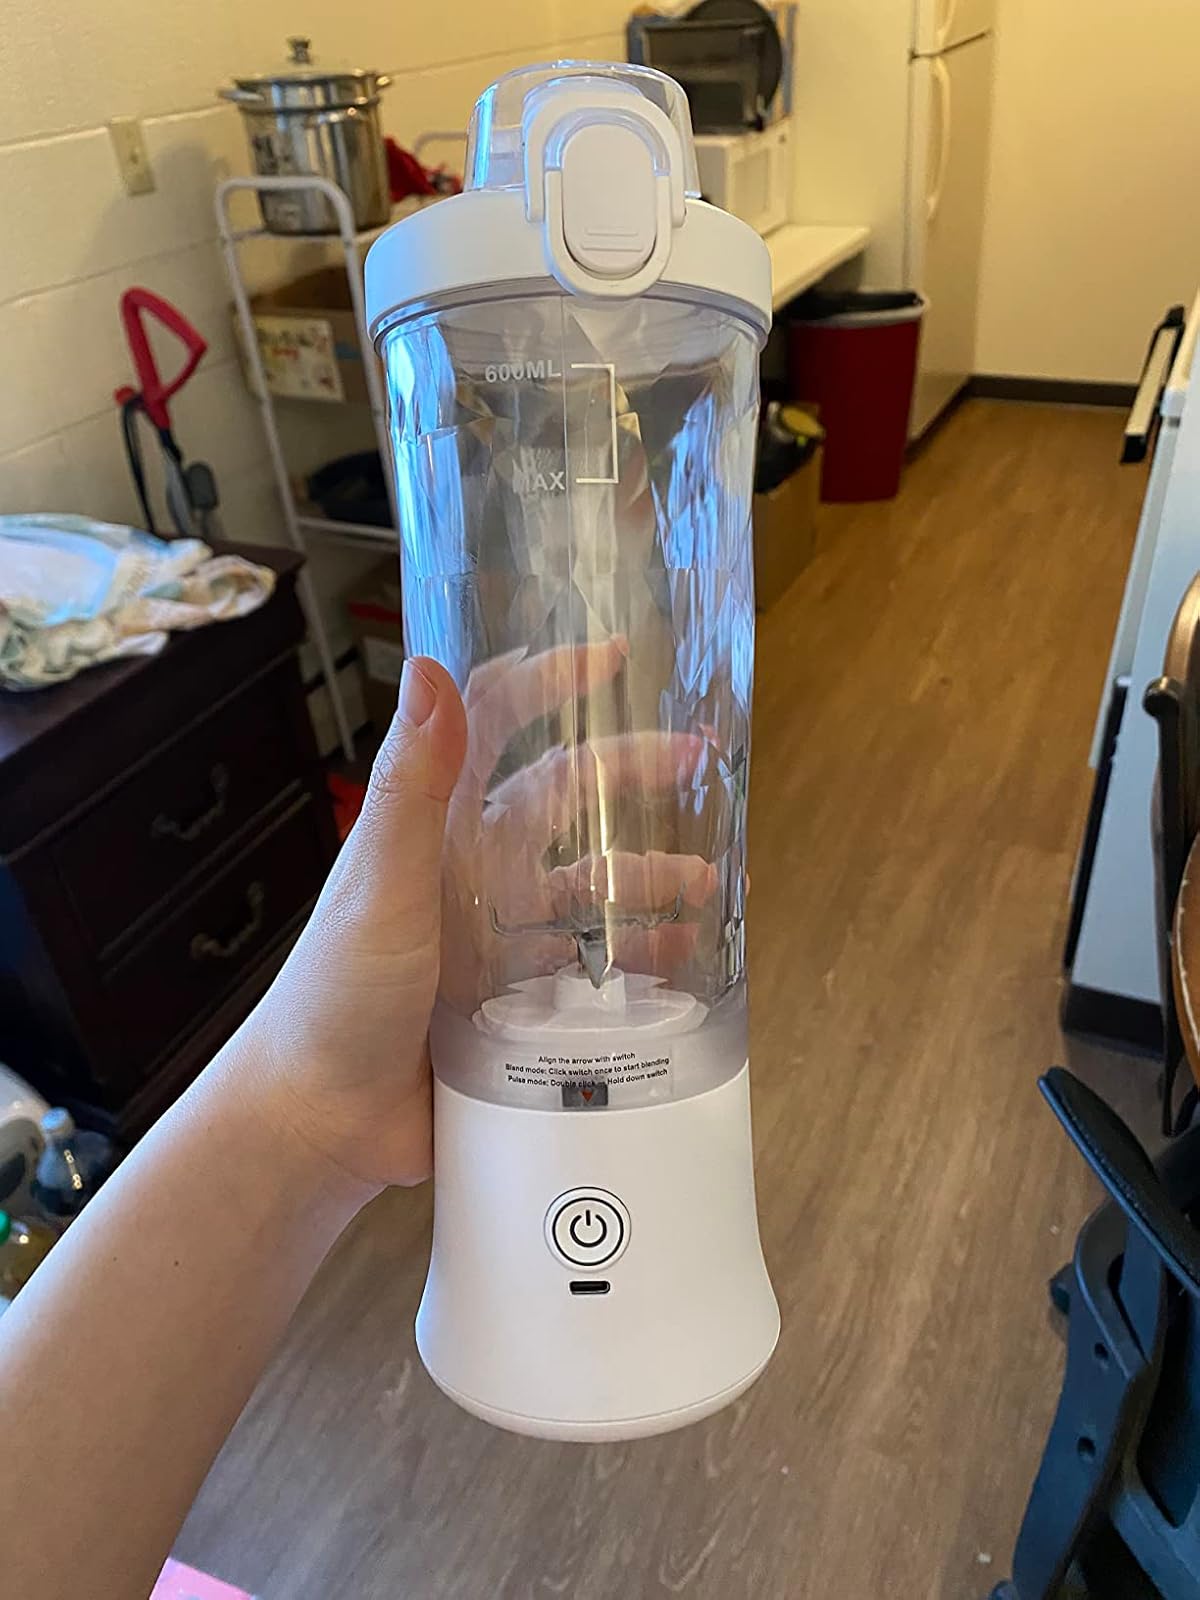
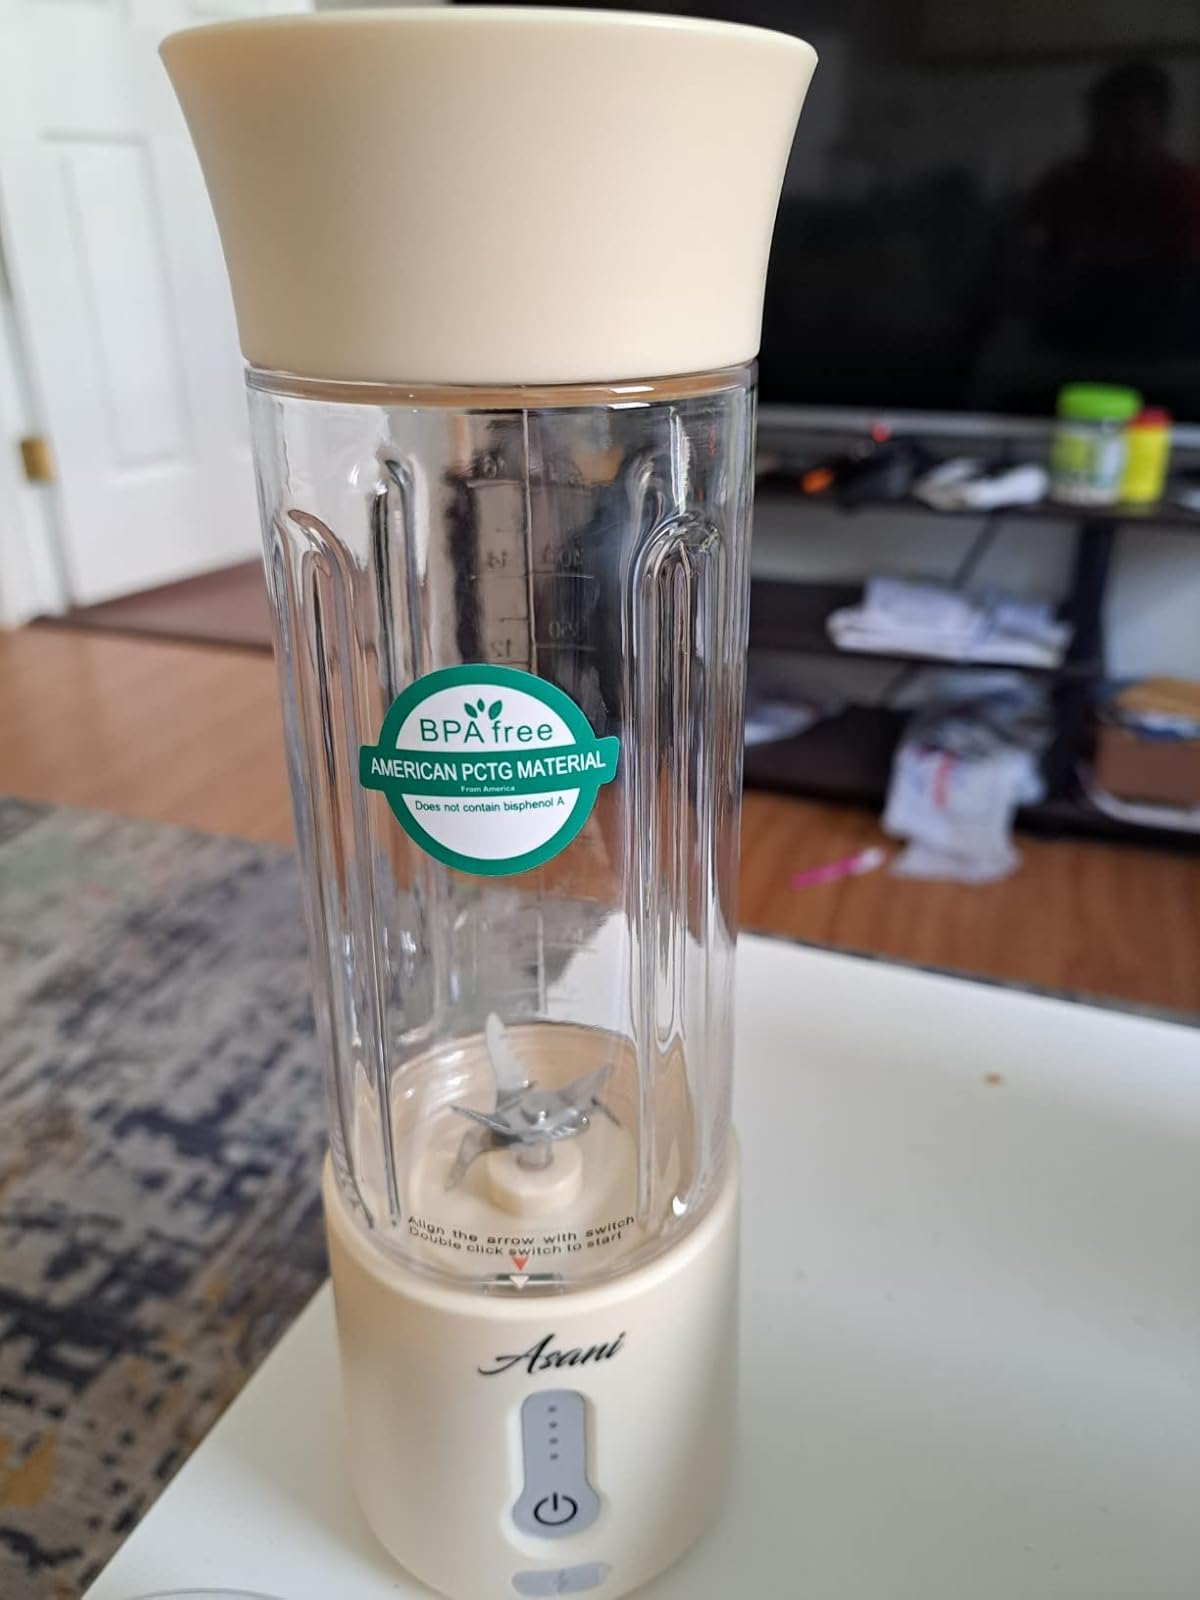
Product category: items_blender
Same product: no